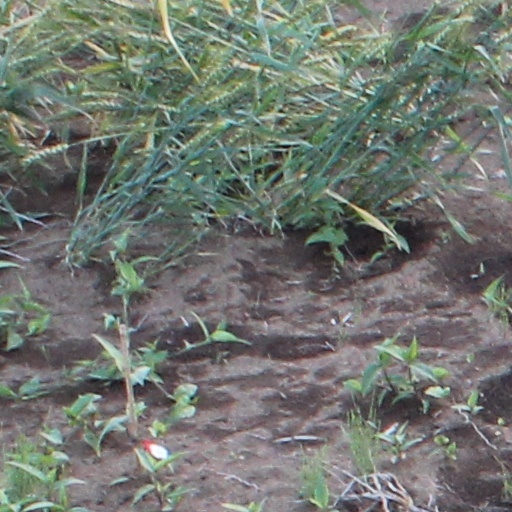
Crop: wheat